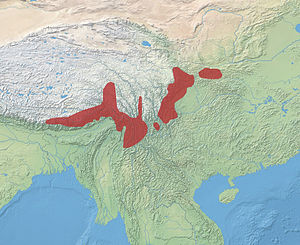
Takin
Takin udbredelse
Takin er en gede-antilope, som lever i skovene og omkringliggende områder i den østlige del af Himalaya, dvs. i Indien, Bhutan, Kina og Myanmar/Burma. Den fuldt udvoksede Takin har en skulderhøjde på omkring 110–120 cm, og vejer op til 300 kg. Takin har stor mule, store øjne, og påfaldende små ører. De har en tyk gylden uldpels, som er sort under bugen. Begge køn har små horn som løber parallelt med hovedet og med en spids, der skruer opad. Hornet har en længde på op mod 30 cm.